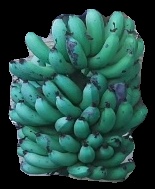
Variety: pachbale
Grade: grade3